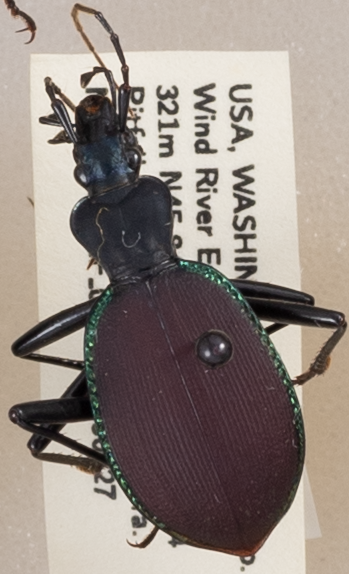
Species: Scaphinotus angusticollis
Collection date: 2019-08-27
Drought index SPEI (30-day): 0.3
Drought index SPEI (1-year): -1.45
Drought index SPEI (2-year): -1.69